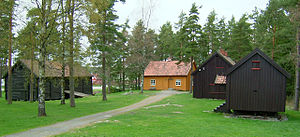
Skiptvet Kommune / Kilder og henvisninger
Skiptvet bygdetun
Skiptvet er en landbrugskommune som ligger i Viken fylke i Norge, ca. 70 km sydøst for Oslo. Hovedbyen i Skiptvet hedder Meieribyen og kommunen havde 3.813 indbyggere i 2019.